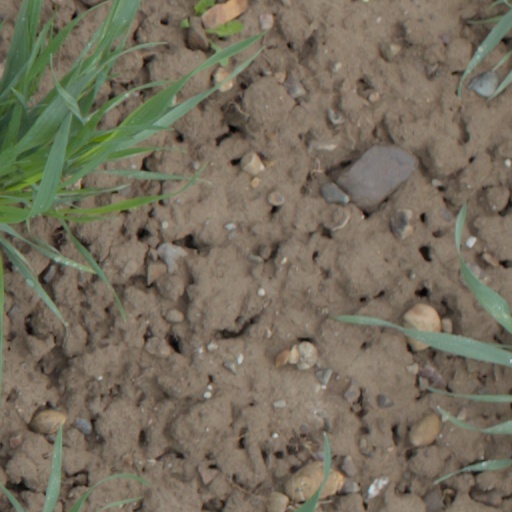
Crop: wheat